Dmitry Vyatkin

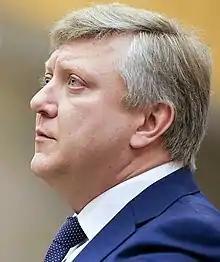
Vyatkin in 2018

Dmitry Fedorovich Vyatkin (born 21 May 1974) is a Russian political figure and a deputy of the 5th, 6th, 7th, and 8th State Dumas. In 2005, he was granted a Candidate of Sciences in Juridical Science degree.